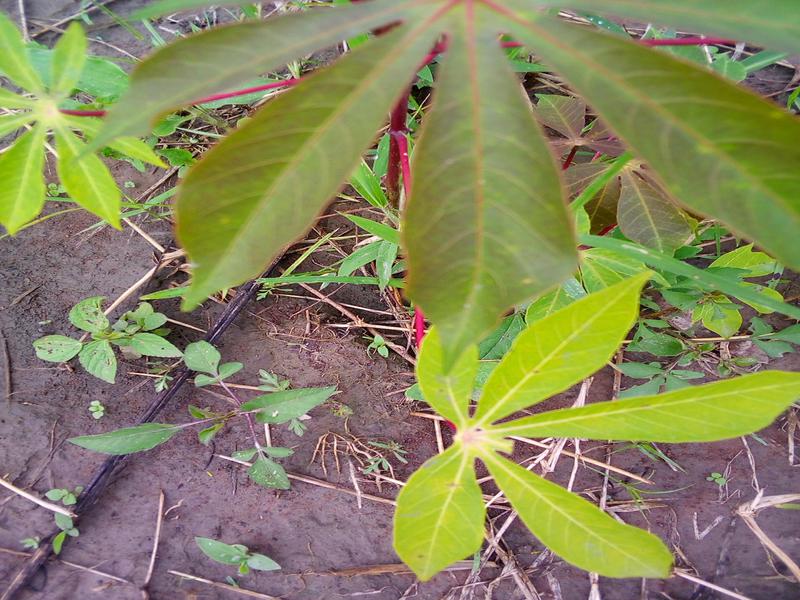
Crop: cassava
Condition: healthy